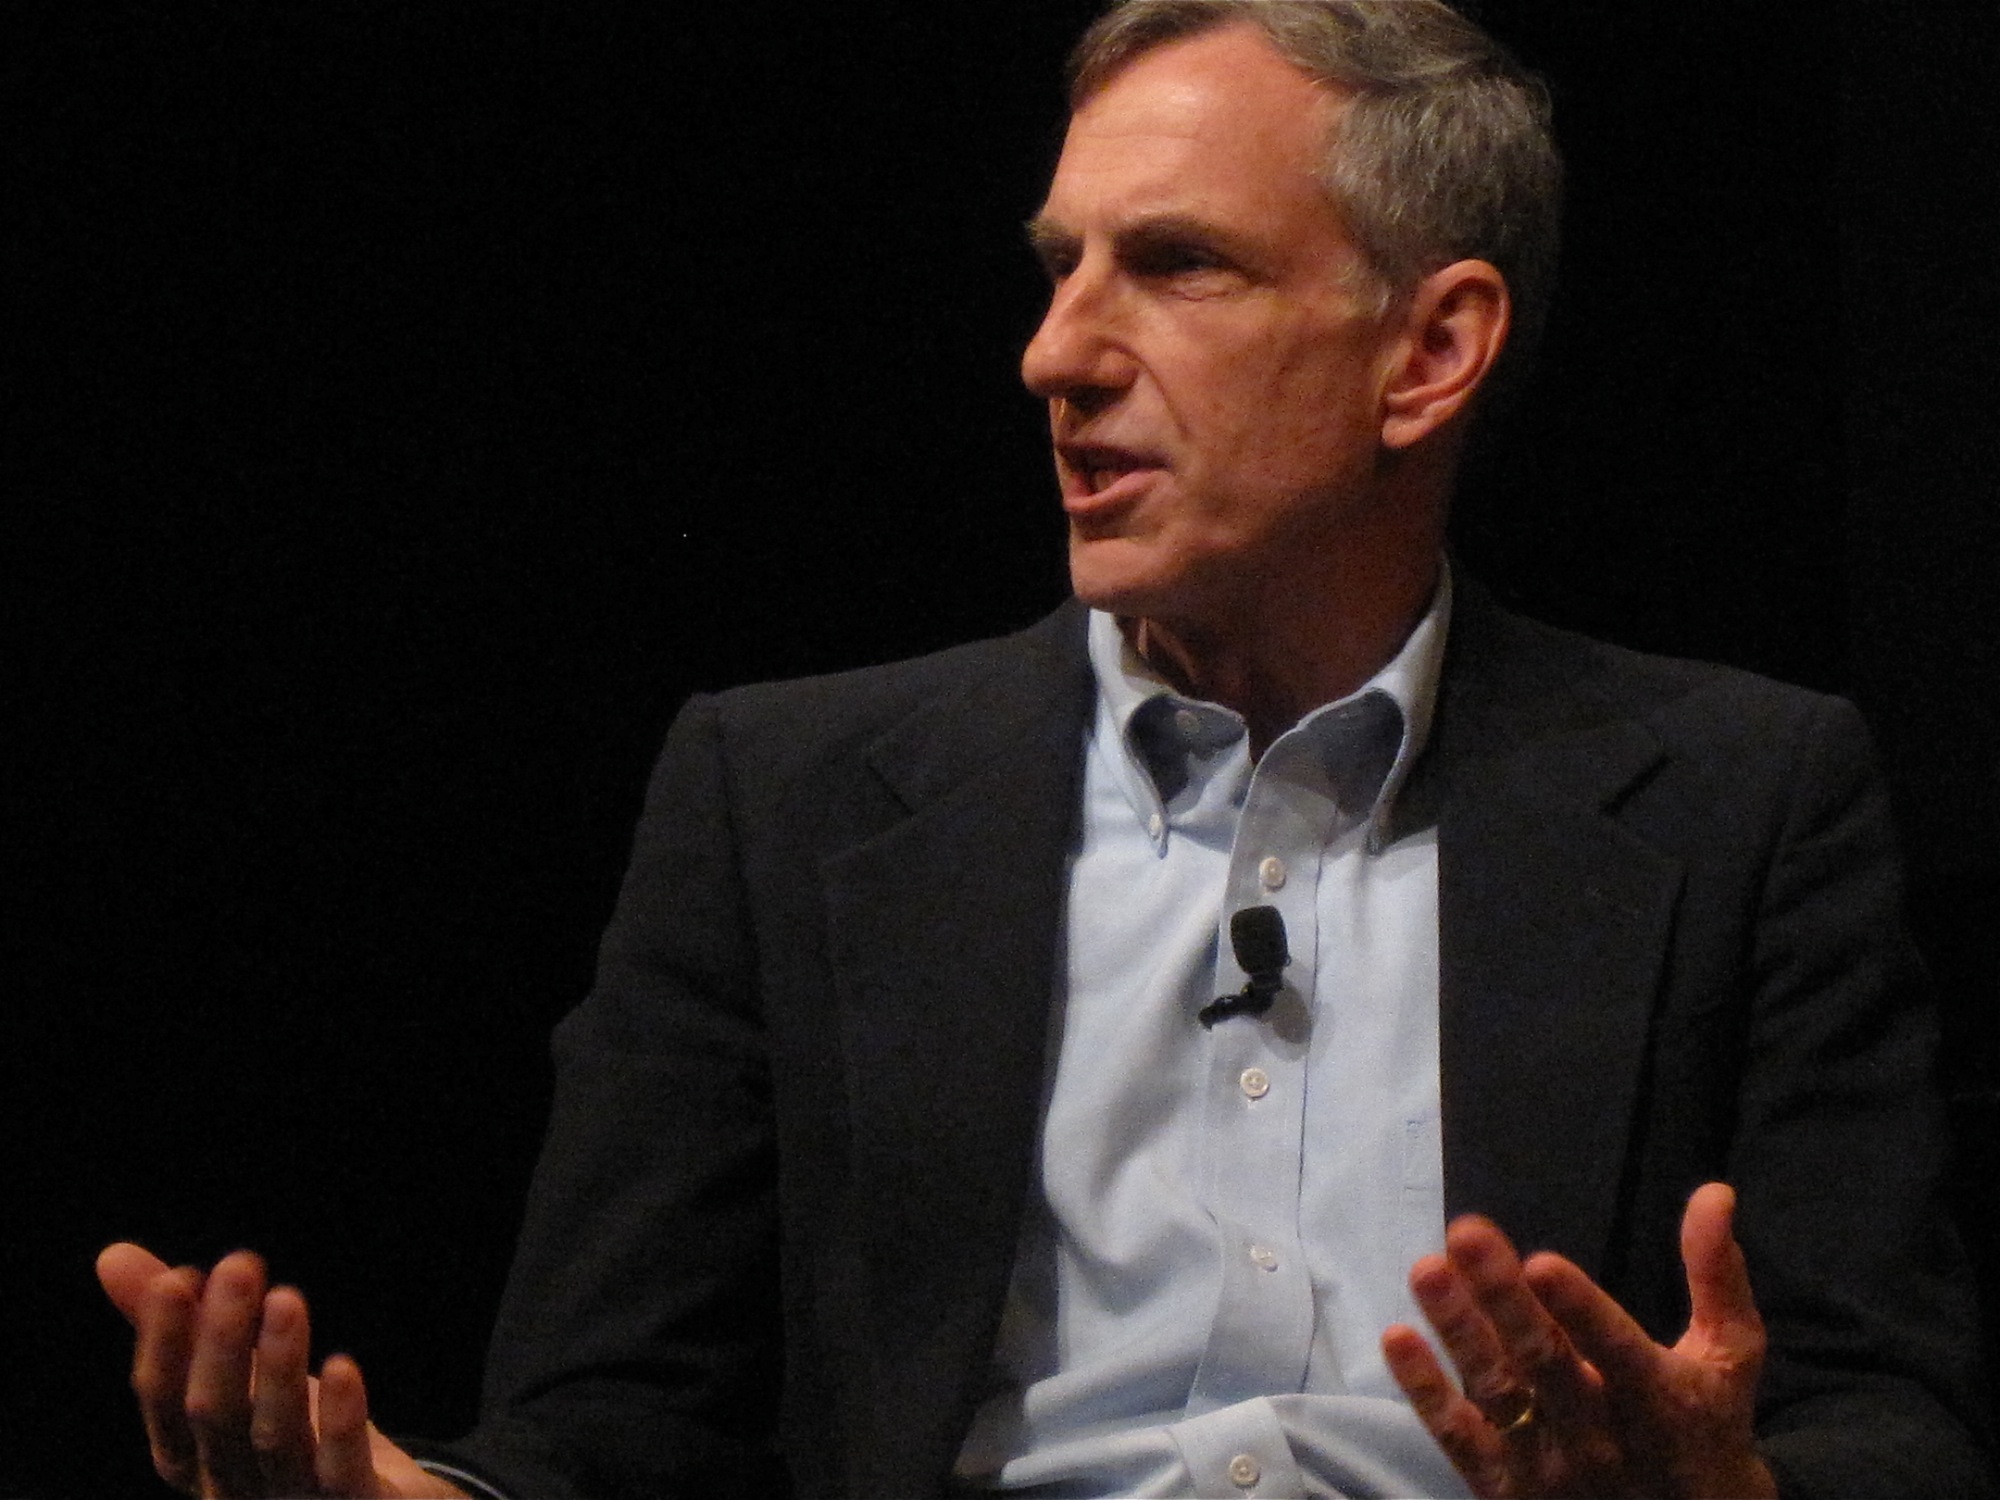
person, speech, pftf, emgelbart, orator, public speaking